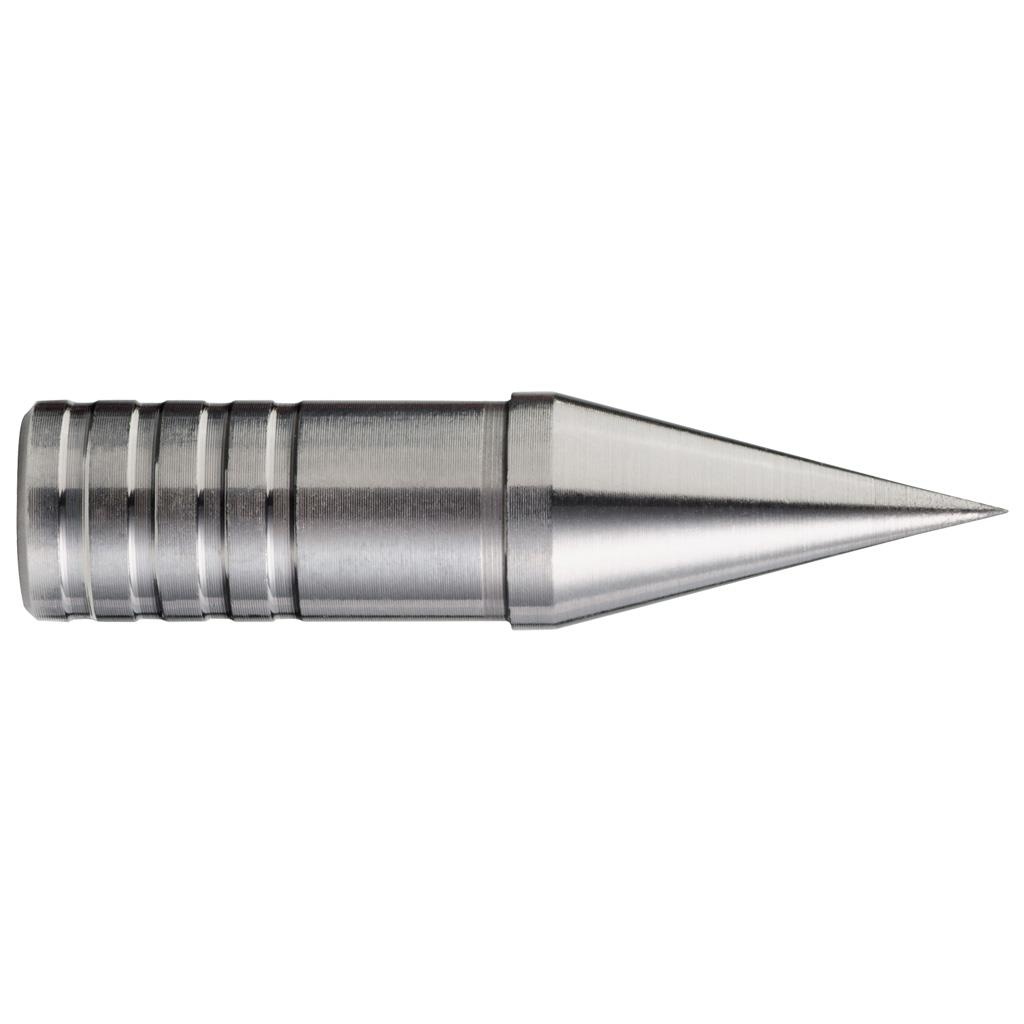
Competition Pin Points Triumph 180 gr. 12 pk.
Unique cone shape point drives into the target straighter to keep holes tighter and reduce target wear. Designed to save more points in competition. High-quality, hardened stainless steel Cone shaped Drives arrow into target straighter Saves points for higher scores Reduces target wear
Brand: Competition Archery Products
Category: Sporting Goods > Outdoor Recreation > Hunting & Shooting > Archery > Arrow Parts & Accessories > Broadheads & Field Points > Field Points